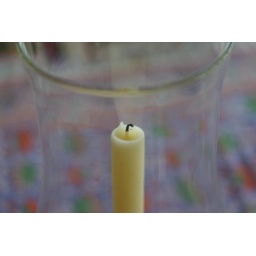
Candle in glass mantle